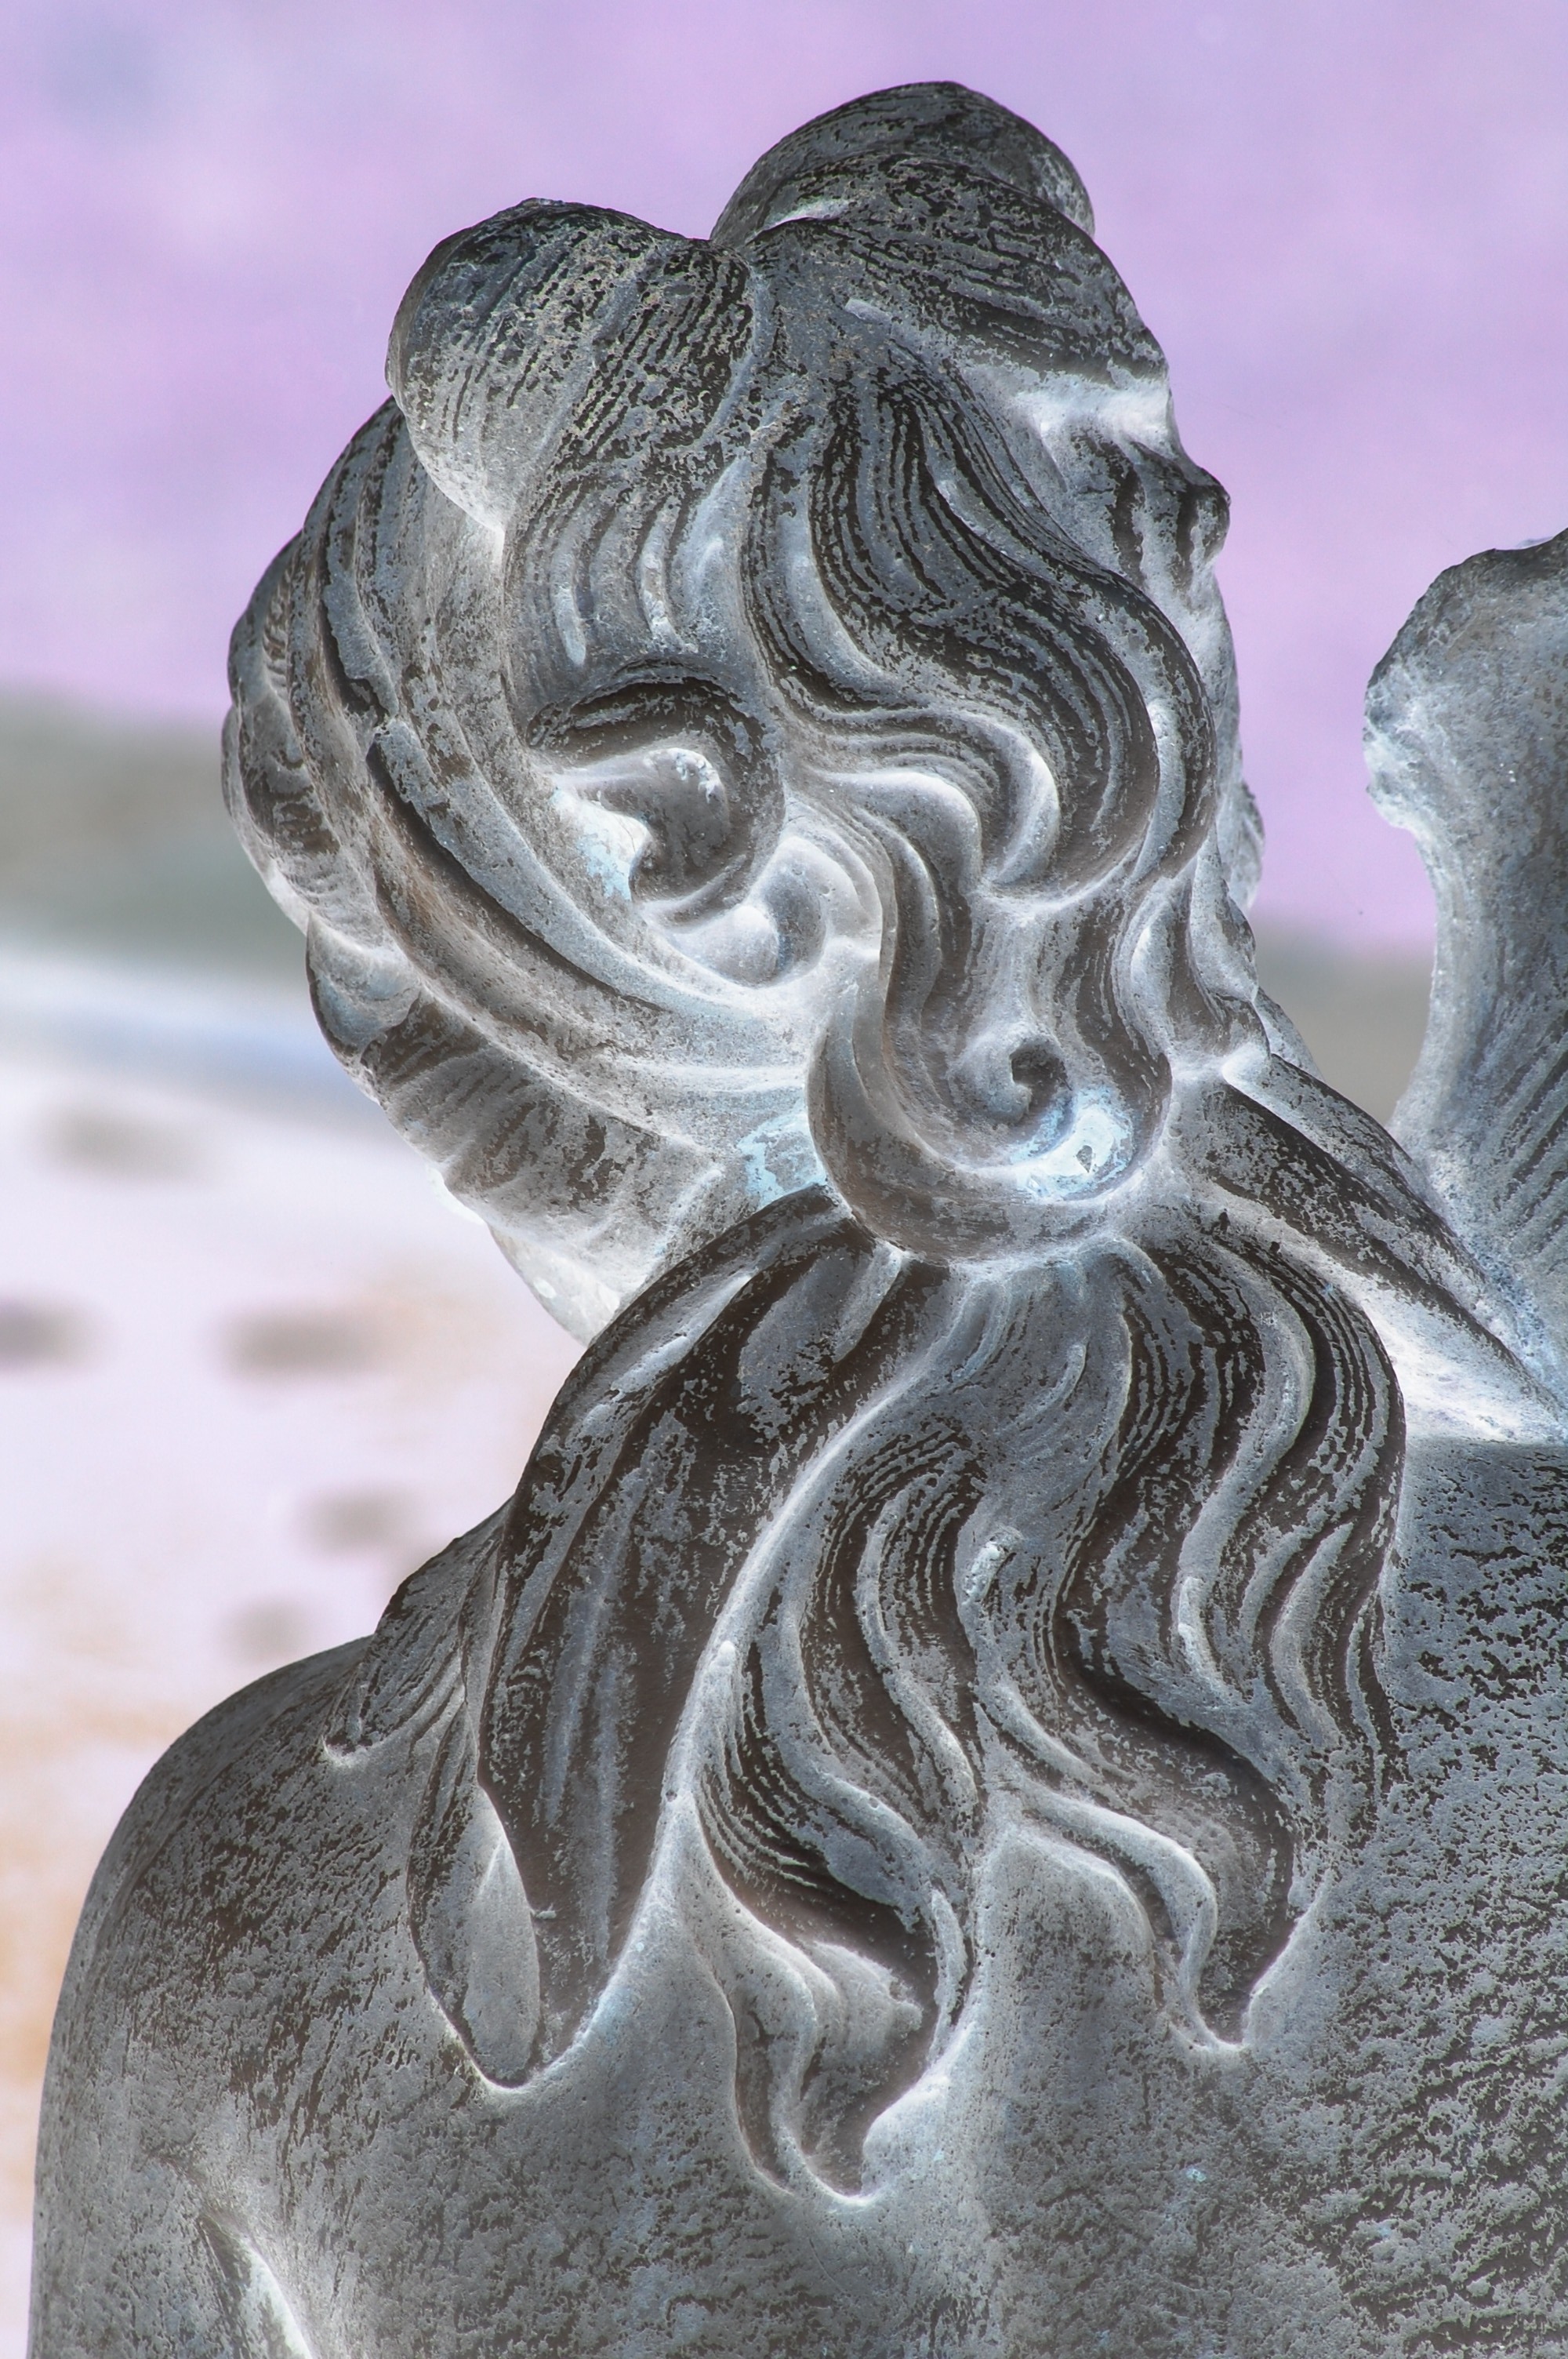
sand, rock, woman, hair, texture, stone, monument, statue, sculpture, art, sketch, drawing, temple, back, head, ornamental, carving, relief, mythology, stone carving, fictional character, garden sculpture, ancient history